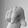
ASL letter: Q